Futurama season 8

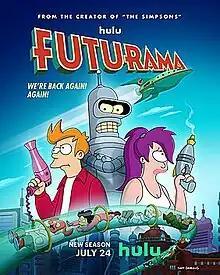
Promotional poster

The eighth season of "Futurama" consisted of ten episodes. It premiered on Hulu in the United States on July 24, 2023. Although the seventh season was intended to be the final season, having concluded in September 2013, Hulu greenlit the eighth season in February 2022. All of the main voice cast returned, including John DiMaggio after he spent a month in negotiations to sign a new deal with Disney.